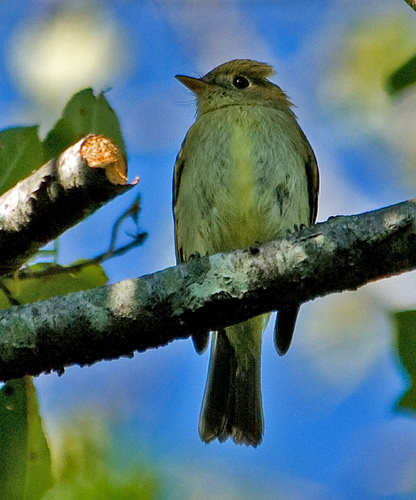
this light brown bird has a medium brown crest, wings, and tail.
this medium-sized bird's feathers come in many shades of green.
white and orange feathered bird with a wide tail, and spiky hair on its crown.
small green and black bird with medium orange beak and medium black eyesa small bird with a gray and yellow belly and chest, brown rectrices and a dark yellow crown.
a small bird with green covering its entire body except for its breast, belly and vent which contain a splash of light yellow-green feathering.
this small bird is lime green with black wings and tail.
this bird is white, yellow, and brown in color, with a sharp small beak.
this bird has wings that are brown and has a white body
this bird has a green tufted crown, with greenish yellow body and breast.
Species: Yellow Bellied Flycatcher